Rowing at the 1972 Summer Olympics – Men's coxed four

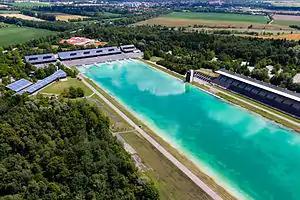
Aerial view of the venue in Oberschleißheim

The men's coxed four competition at the 1972 Summer Olympics in Munich took place from 27 August to 2 September at the Olympic Reggatta Course in Oberschleißheim. There were 14 boats (70 competitors) from 14 nations, with each nation limited to a single boat in the event. The event was won by West Germany; it was the nation's first medal as a separate team, but the third time in four Games that a West German crew had won gold (with crews from West Germany winning in 1960 and 1964 under the flag of the United Team of Germany). East Germany repeated as silver medallists, though with a new crew. Bronze went to Czechoslovakia, the nation's first medal in the men's coxed four since 1952.